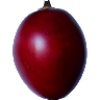
Label: tamarillo